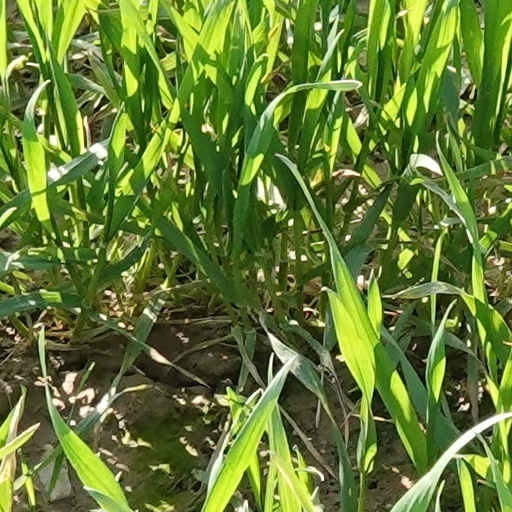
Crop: wheat